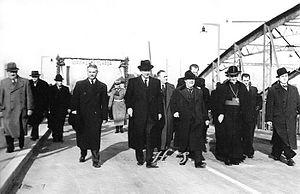
Alojzije Stepinac ou Aloys Viktor Stepinac en français est un prélat qui fut archevêque de Zagreb de 1937 à 1960 et cardinal à partir de 1952.